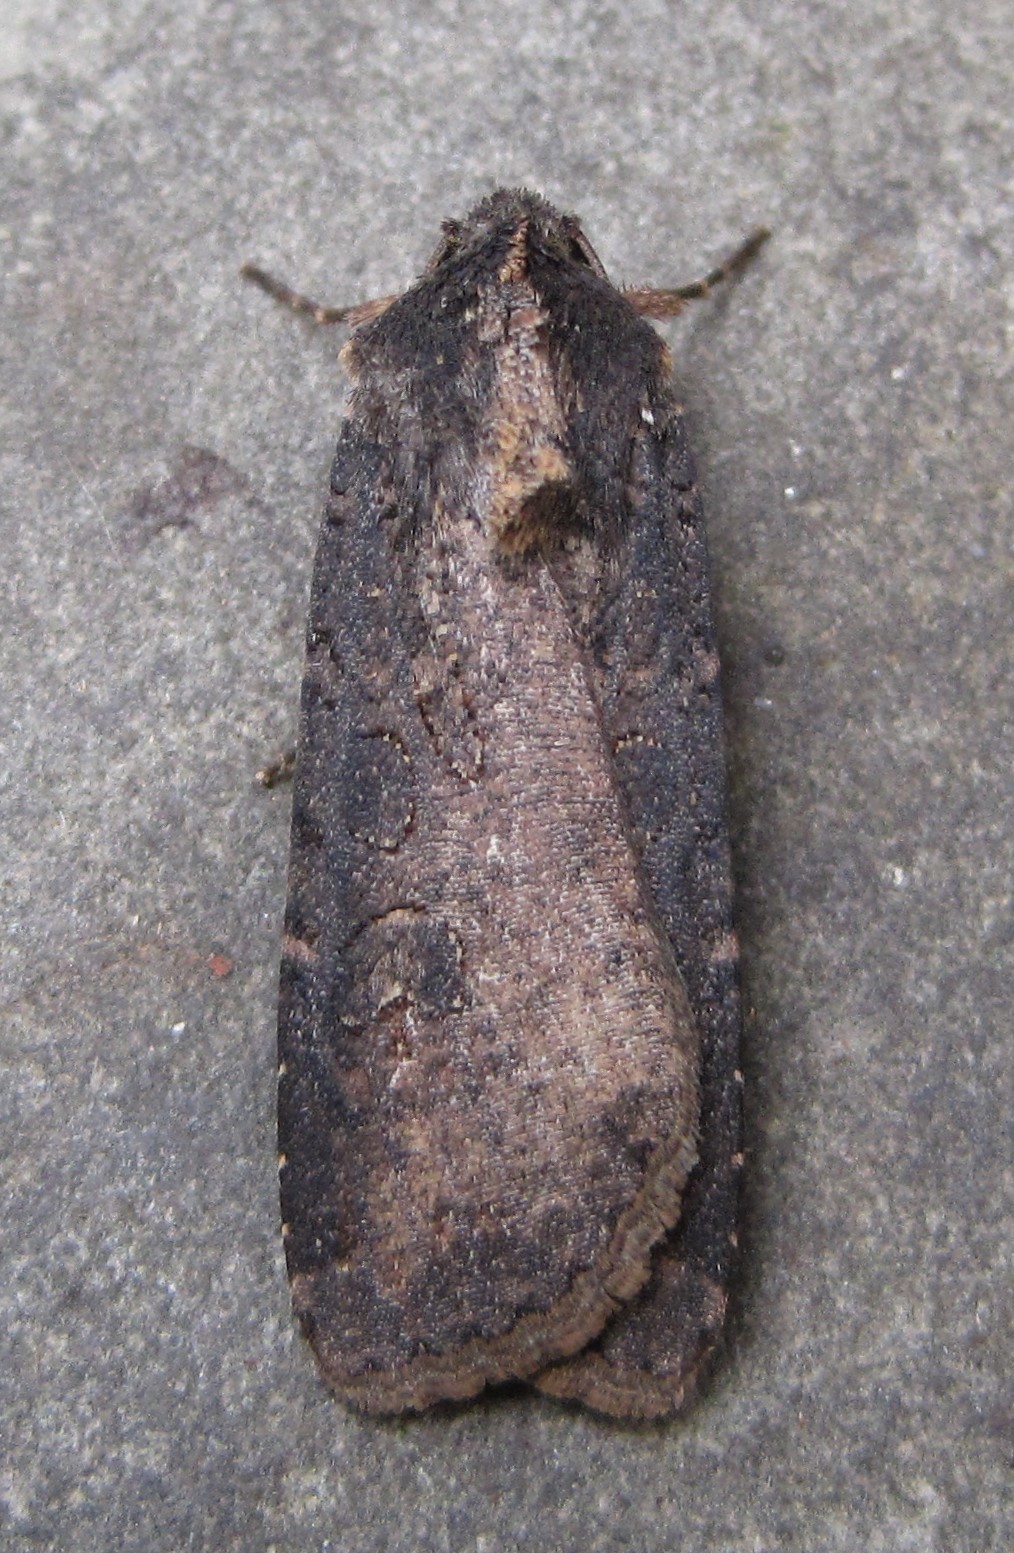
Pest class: cutworms